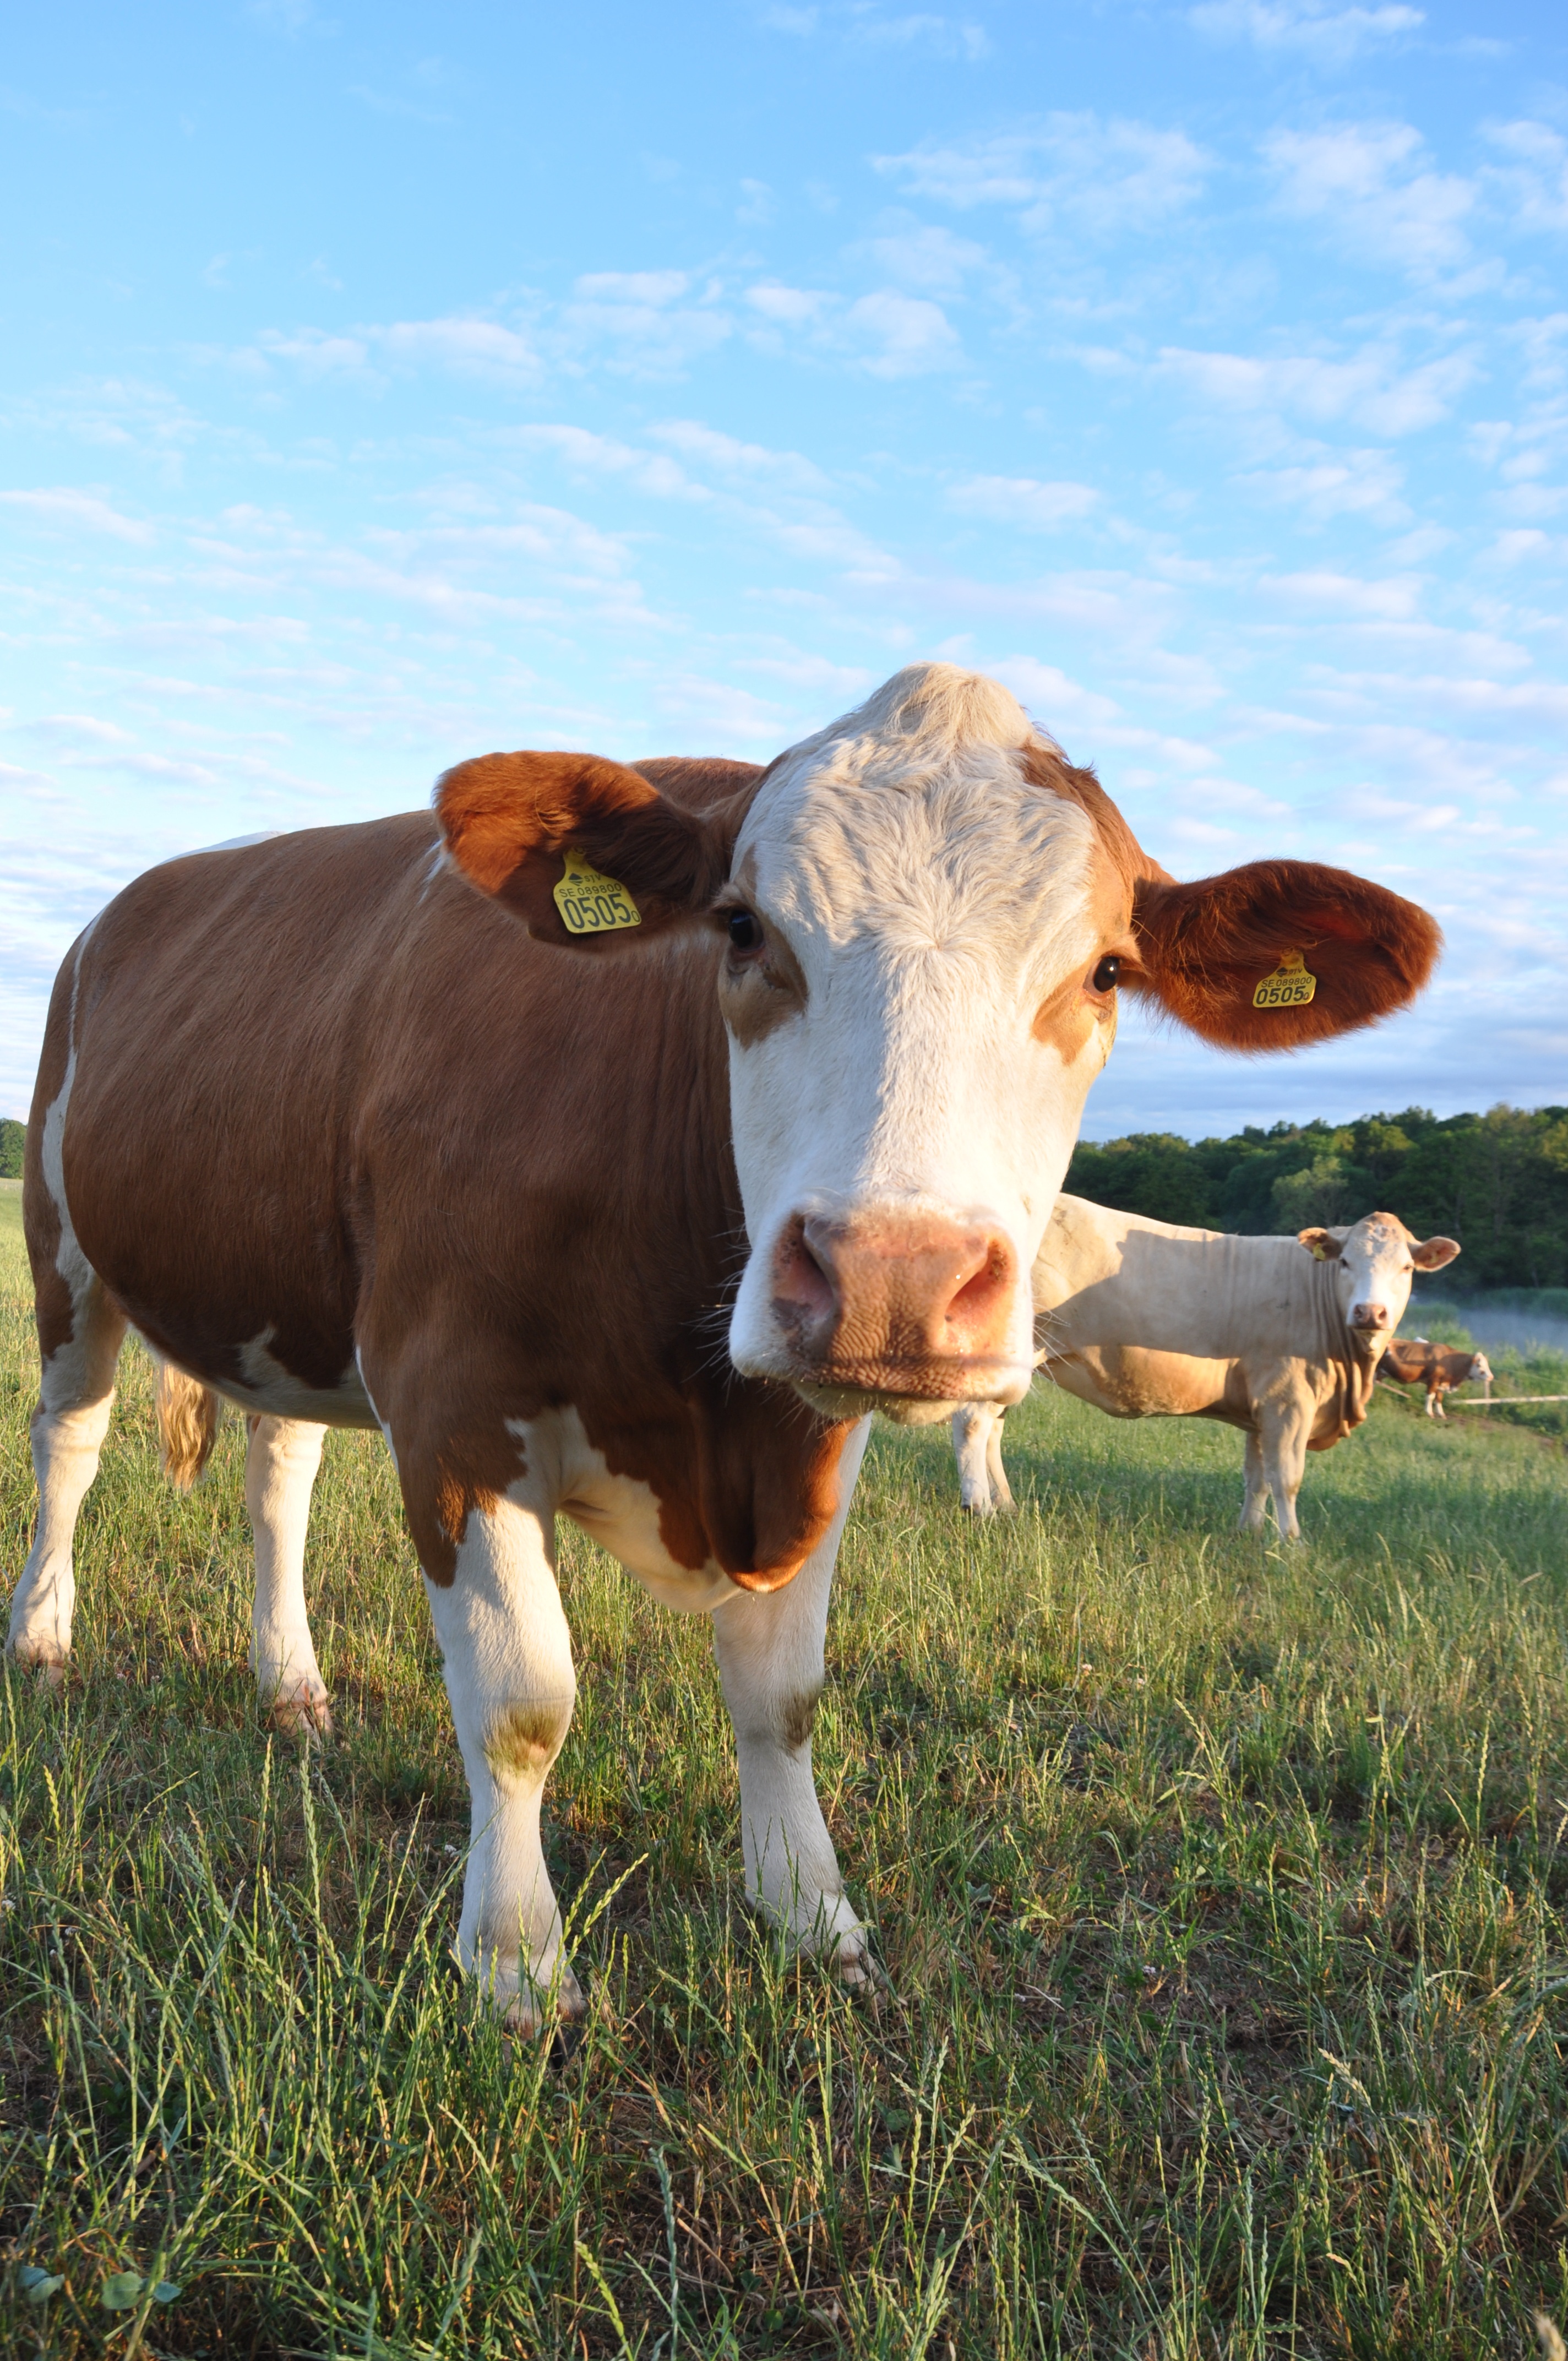
grass, field, farm, meadow, food, cattle, pasture, grazing, brown, mammal, agriculture, closeup, calf, bull, grassland, habitat, himmel, ko, rural area, dairy cow, natural environment, cattle like mammal, texas longhorn